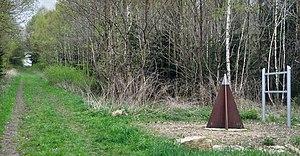
Centre géographique de Luxembourg au NO de Pettingen, commune de Mersch.Lëtzebuergesch: De geographeschen Zentrum vu Lëtzebuerg am NW vu Pëtten an der Gemeng Miersch.